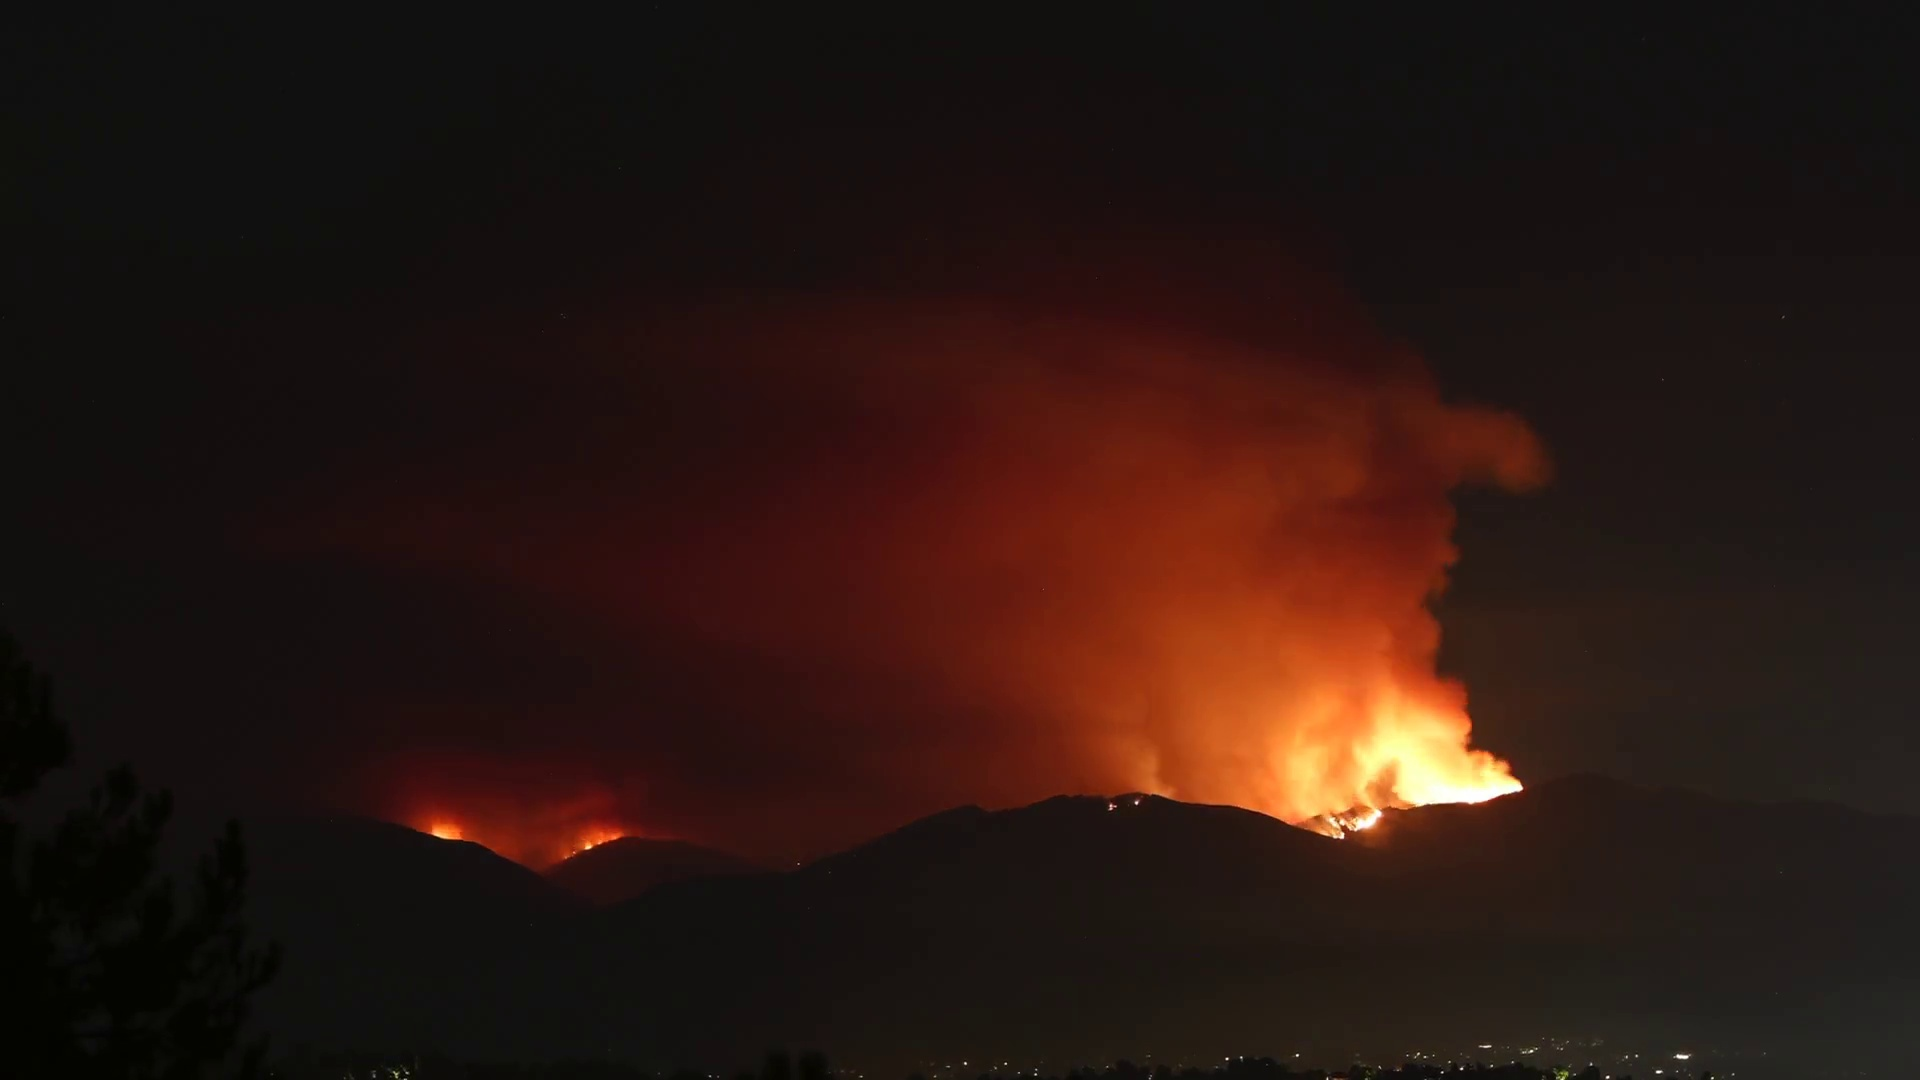
Fire: yes
Smoke: yes